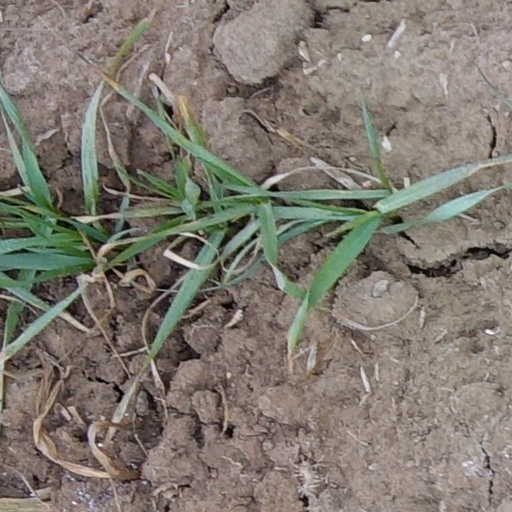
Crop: wheat